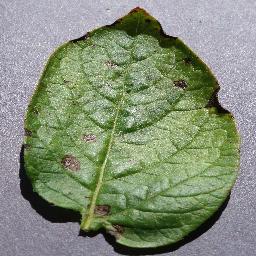
Label: Potato___Early_blight